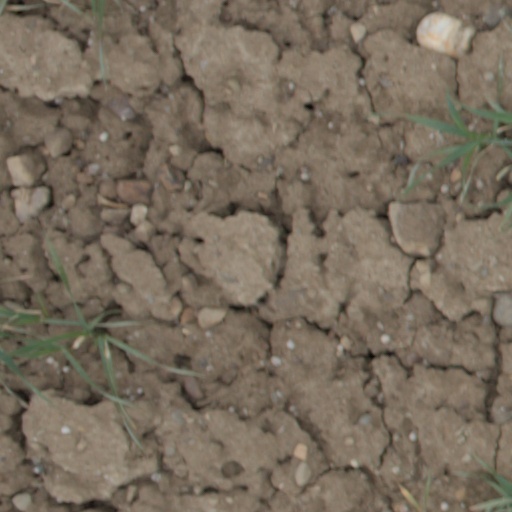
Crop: wheat